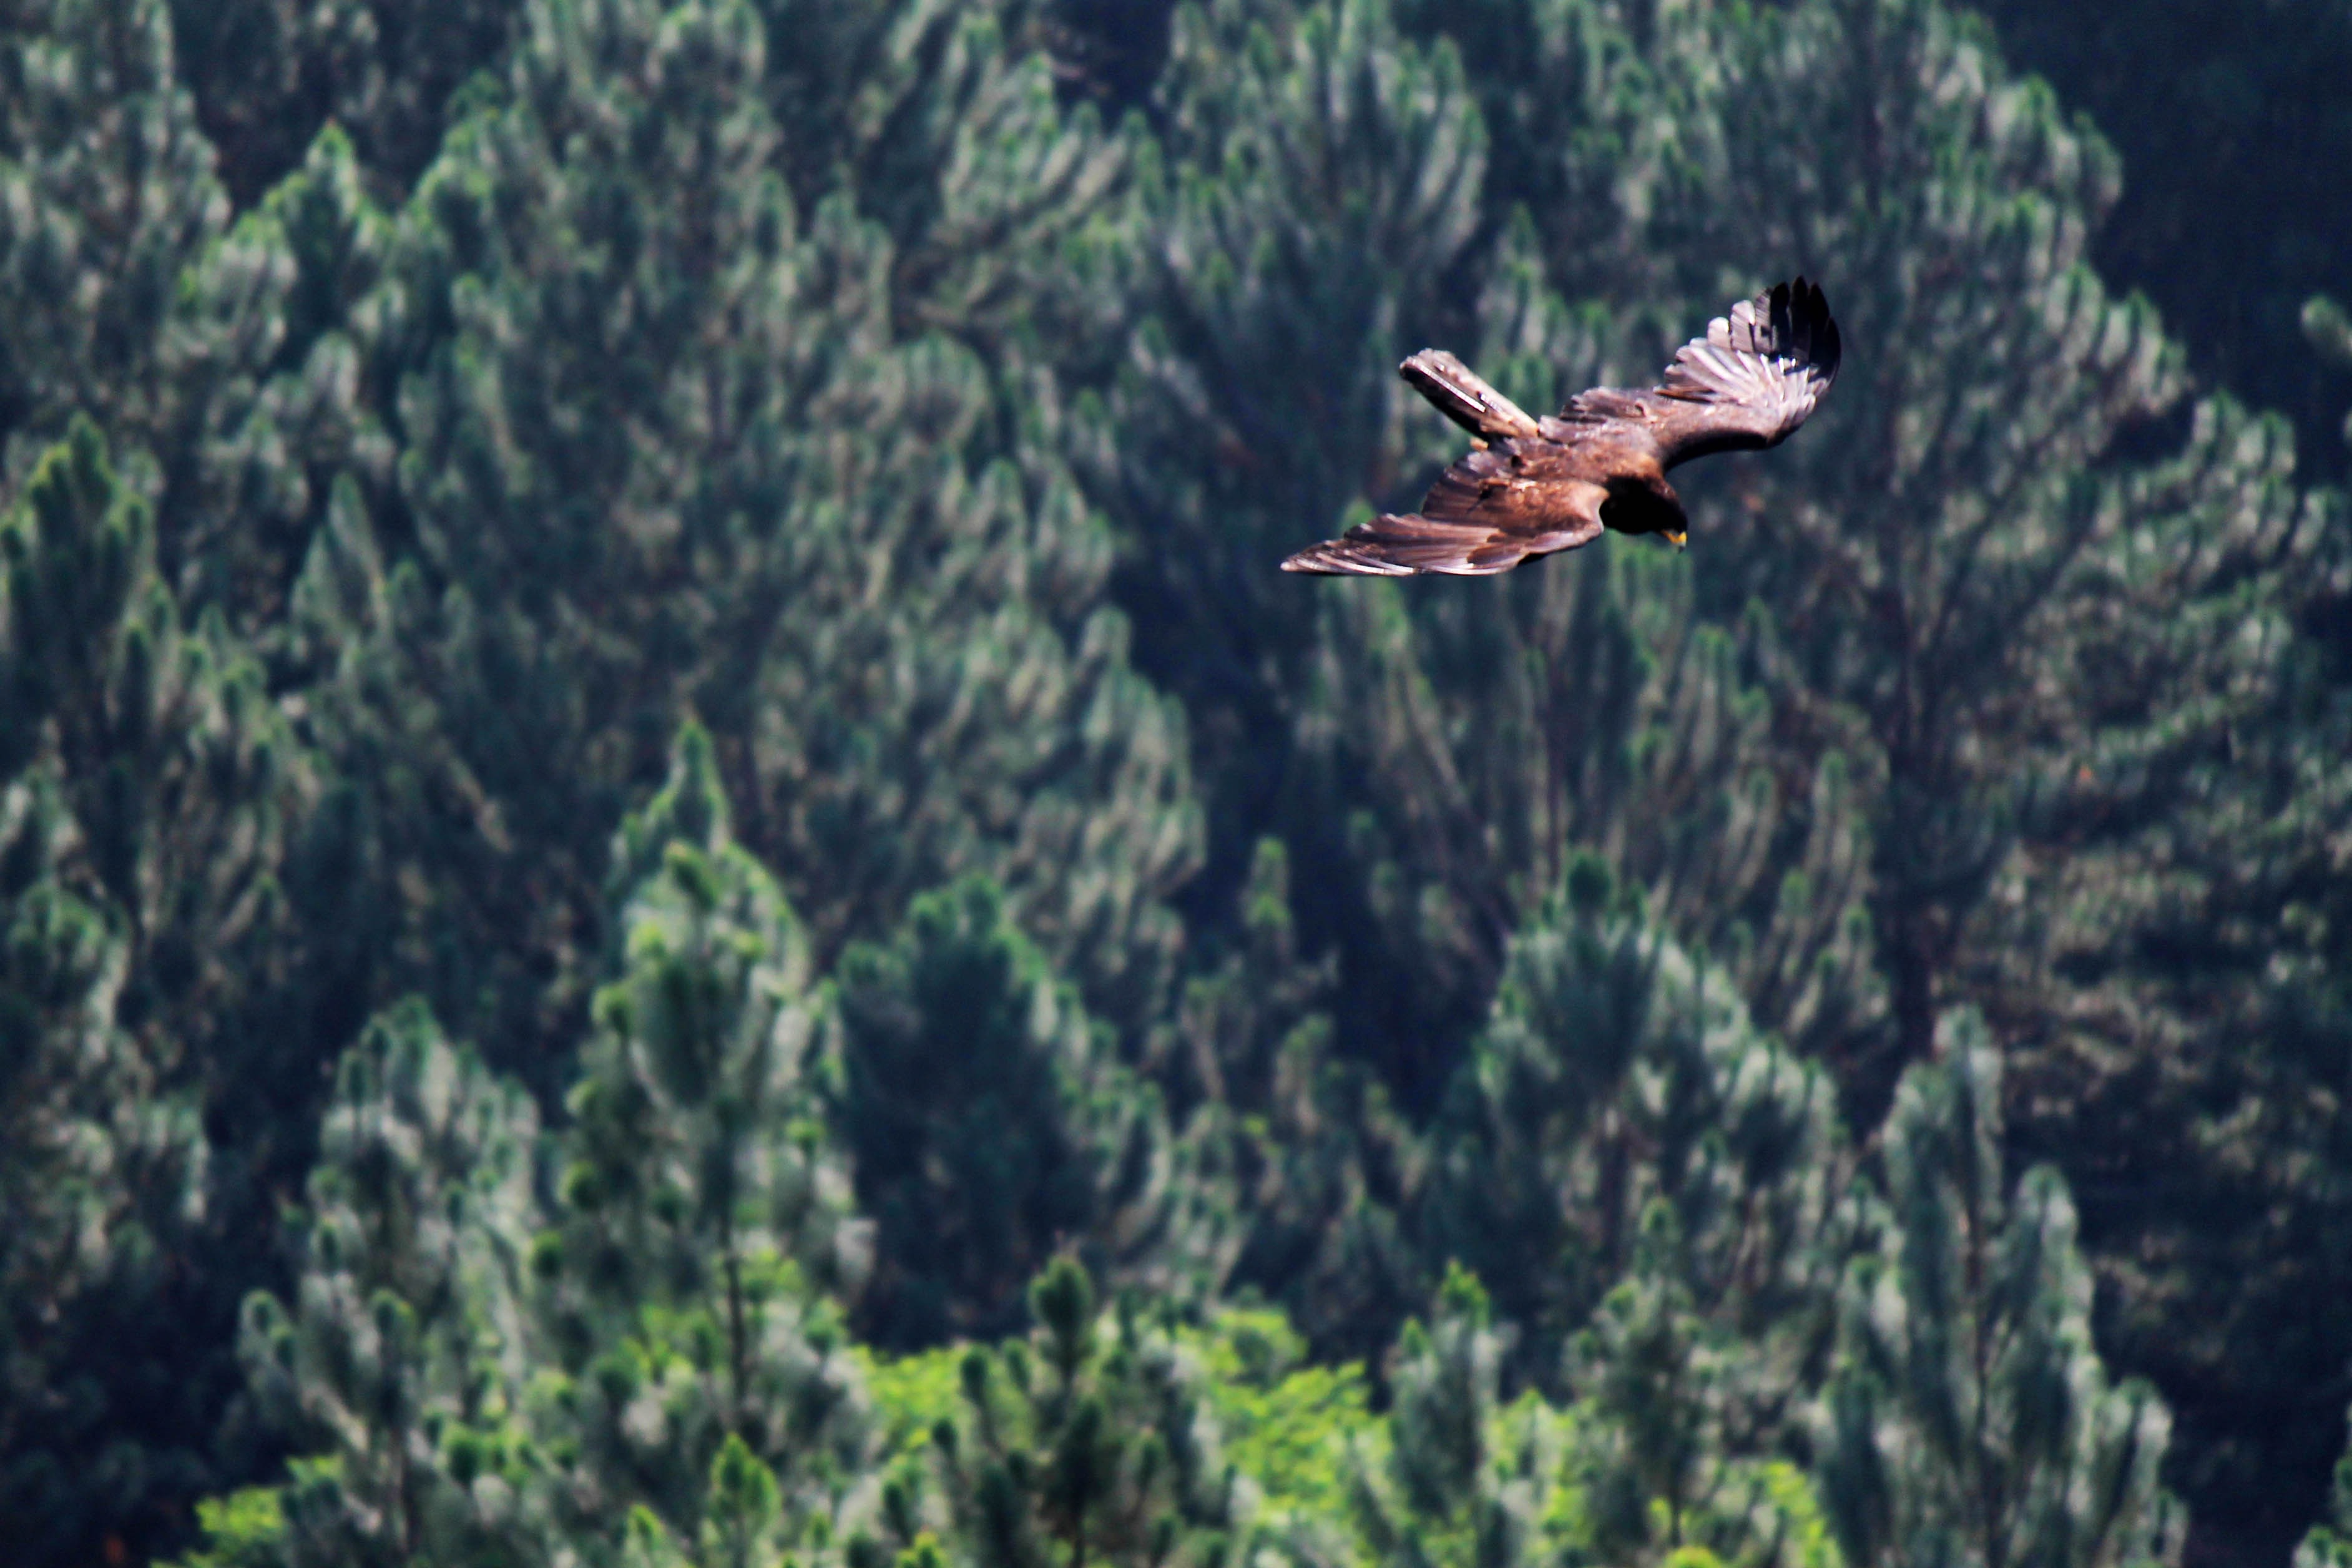
nature, forest, bird, fly, wildlife, jungle, eagle, freedom, fauna, bird of prey, bald eagle, rainforest, vulture, ecosystem